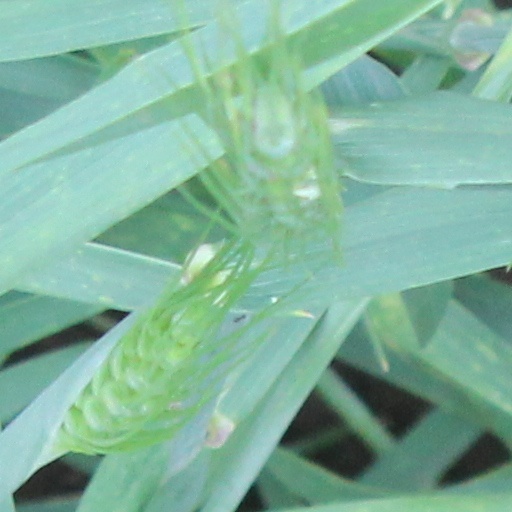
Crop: wheat